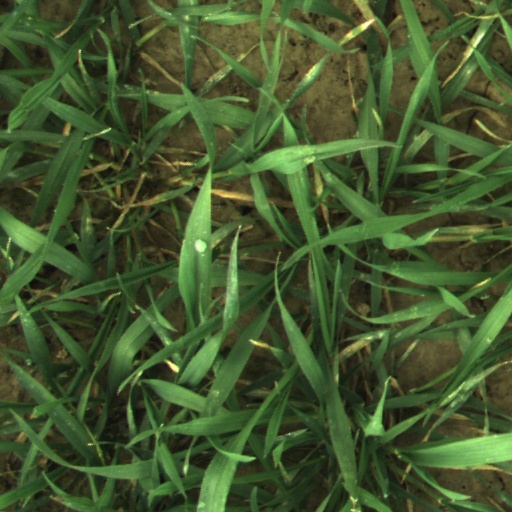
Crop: wheat